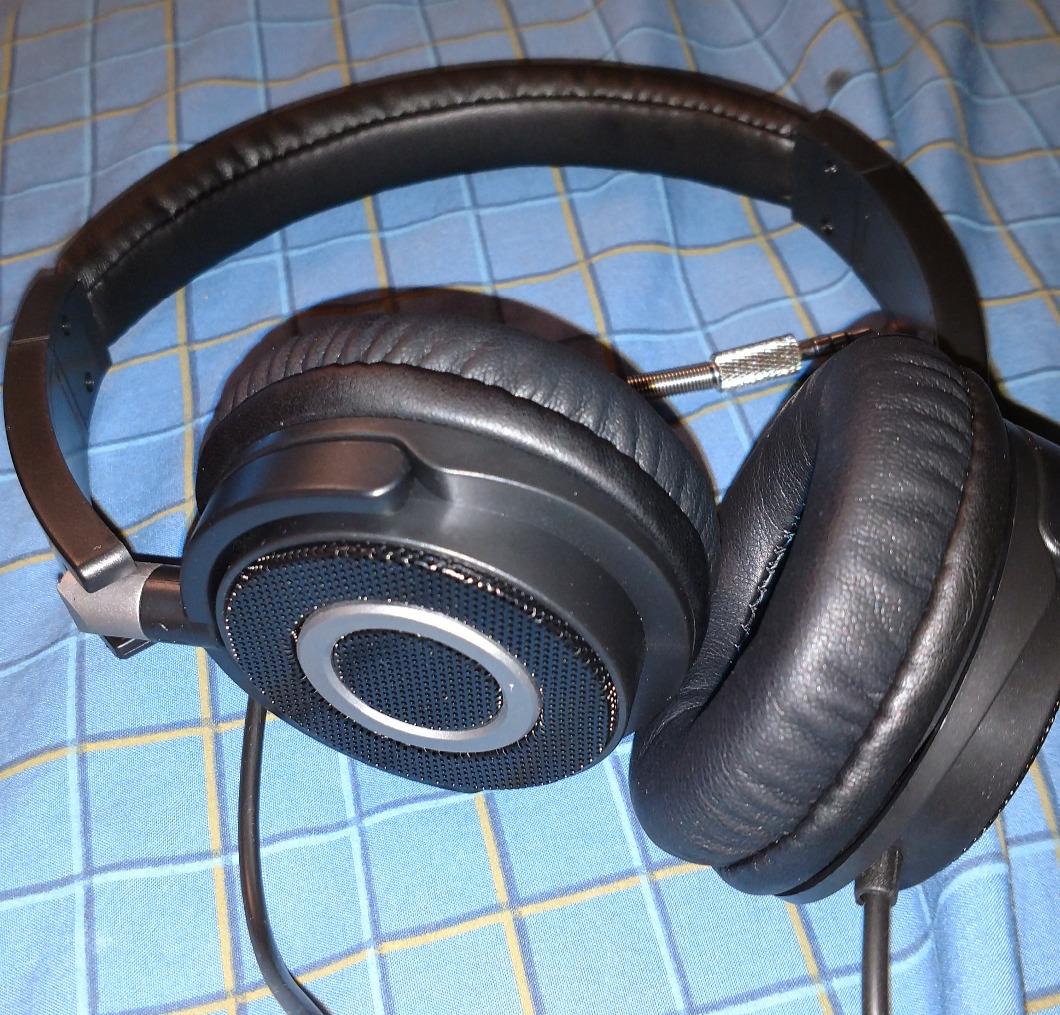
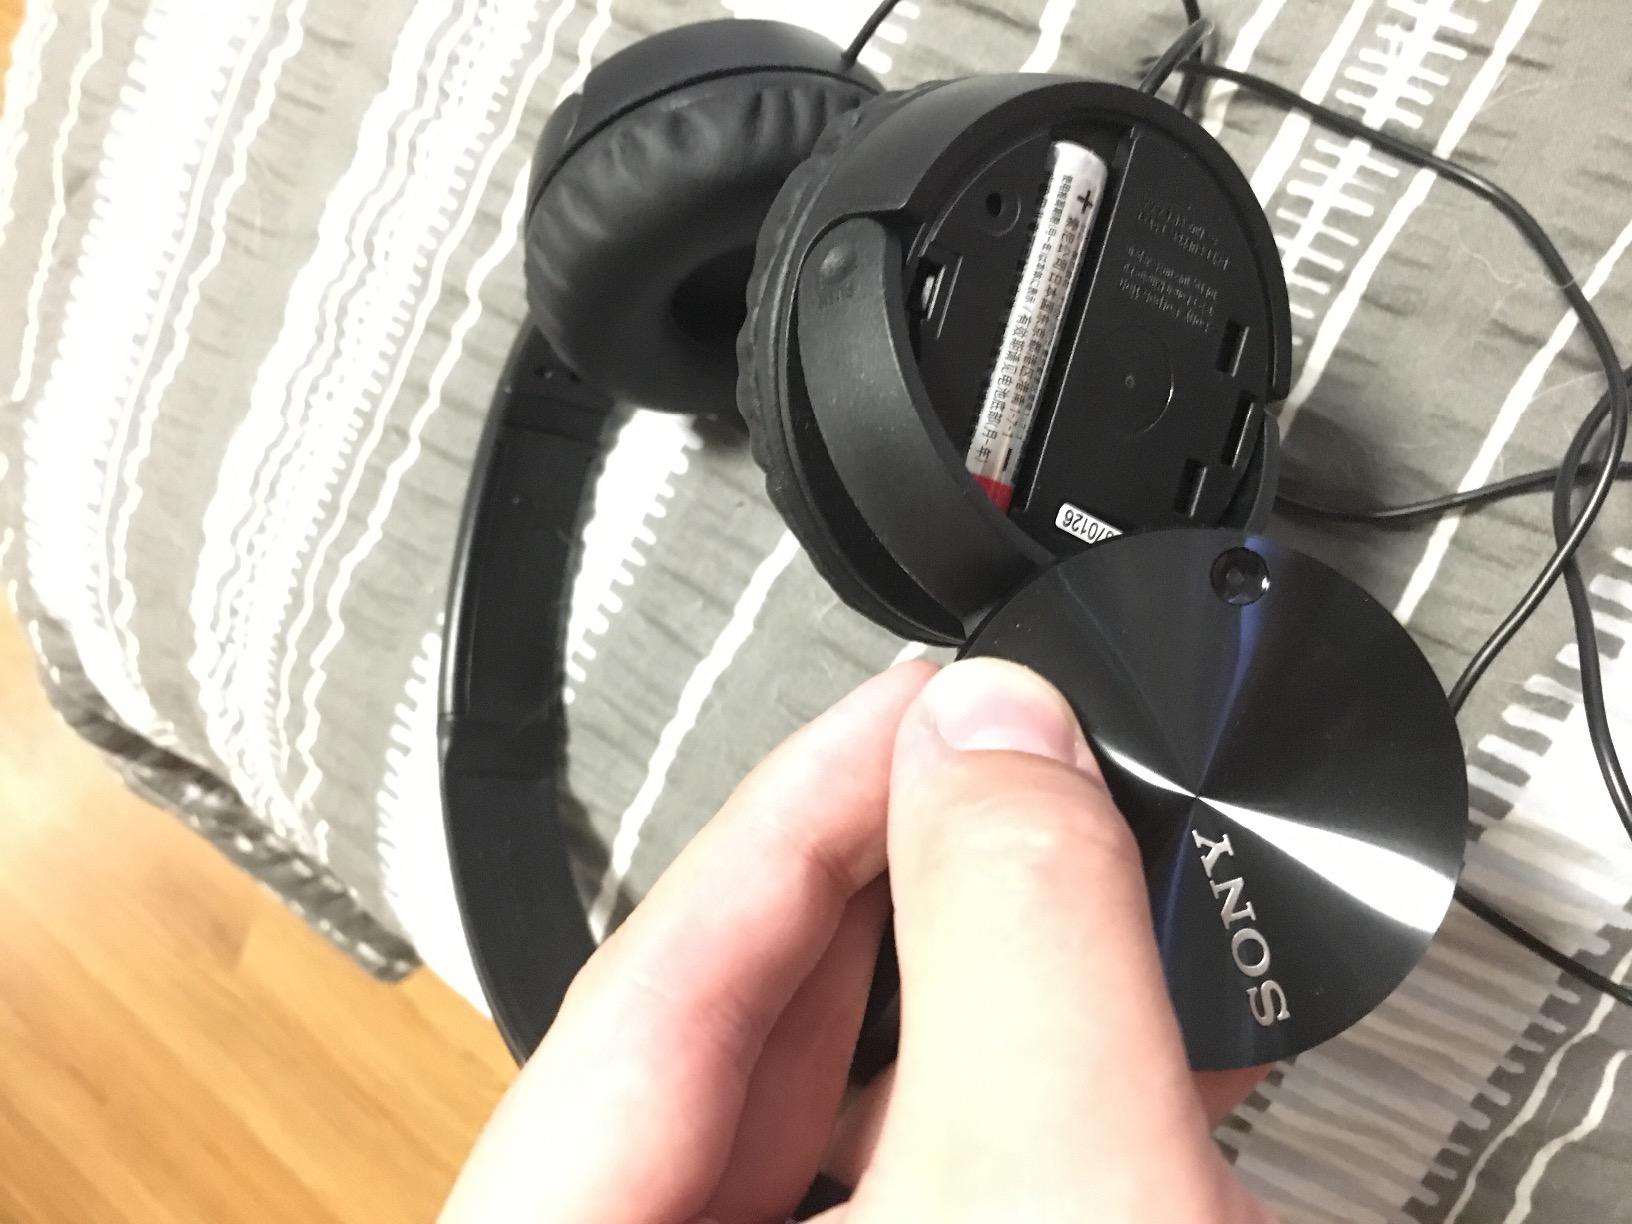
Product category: headphones
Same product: no